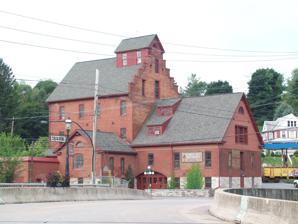
Building: Gamble Mill
Country: United States of America
Year built: 1894
United States historic place Gamble Mill U.S. National Register of Historic Places Gamble Mill, August 2010 Show map of Pennsylvania Show map of the United States Location Dunlap and Lamb Sts., Bellefonte, Pennsylvania Coordinates 40°54′50″N 77°47′1″W / 40.91389°N 77.78361°W / 40.91389; -77.78361 Area 2 acres (0.81 ha) Built 1894 NRHP reference No. 75001627 Added to NRHP August 1, 1975 Gamble Mill , also known as Lamb Mill, Thomas Mill, Wagner Mill, and Bellefonte Flouring Mill, is an historic grist mill located at Bellefonte , Centre County, Pennsylvania . Located in the Bellefonte Historic District , it was added to the National Register of Historic Places in 1975. History and architectural features Built in 1894, Gamble Mill is a three-and-one-half-story brick building that was erected on a limestone foundation. There have been two, one-story brick additions. This historic structure features a stepped gable, with a full gabled attic. It replaced a mill that had been built on this site in 1786, but was destroyed by fire in 1892. The mill ceased being used for grinding grain in 1947. It was added to the National Register of Historic Places in 1975.  It is located in the Bellefonte Historic District . References